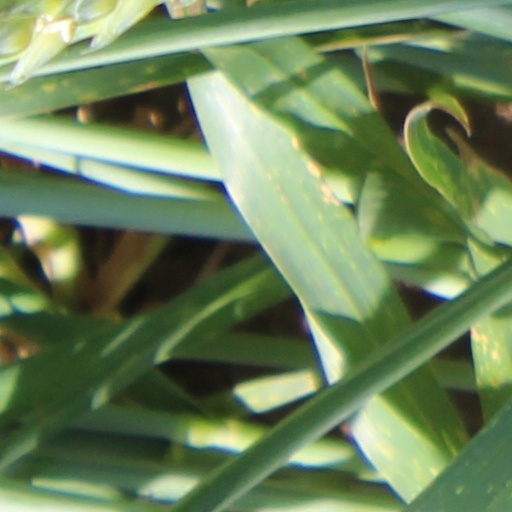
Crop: wheat